Central High School (Fresno, California)

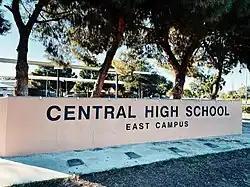
Central High School East Campus Front Sign

Central High School is a multi-campus high school located in Fresno, California. The first campus is known as the West Campus, erected in 1922. The second campus, called the East Campus, opened its doors to students in August 1996. Central High serves grades 9-12 and is part of the Central Unified School District.